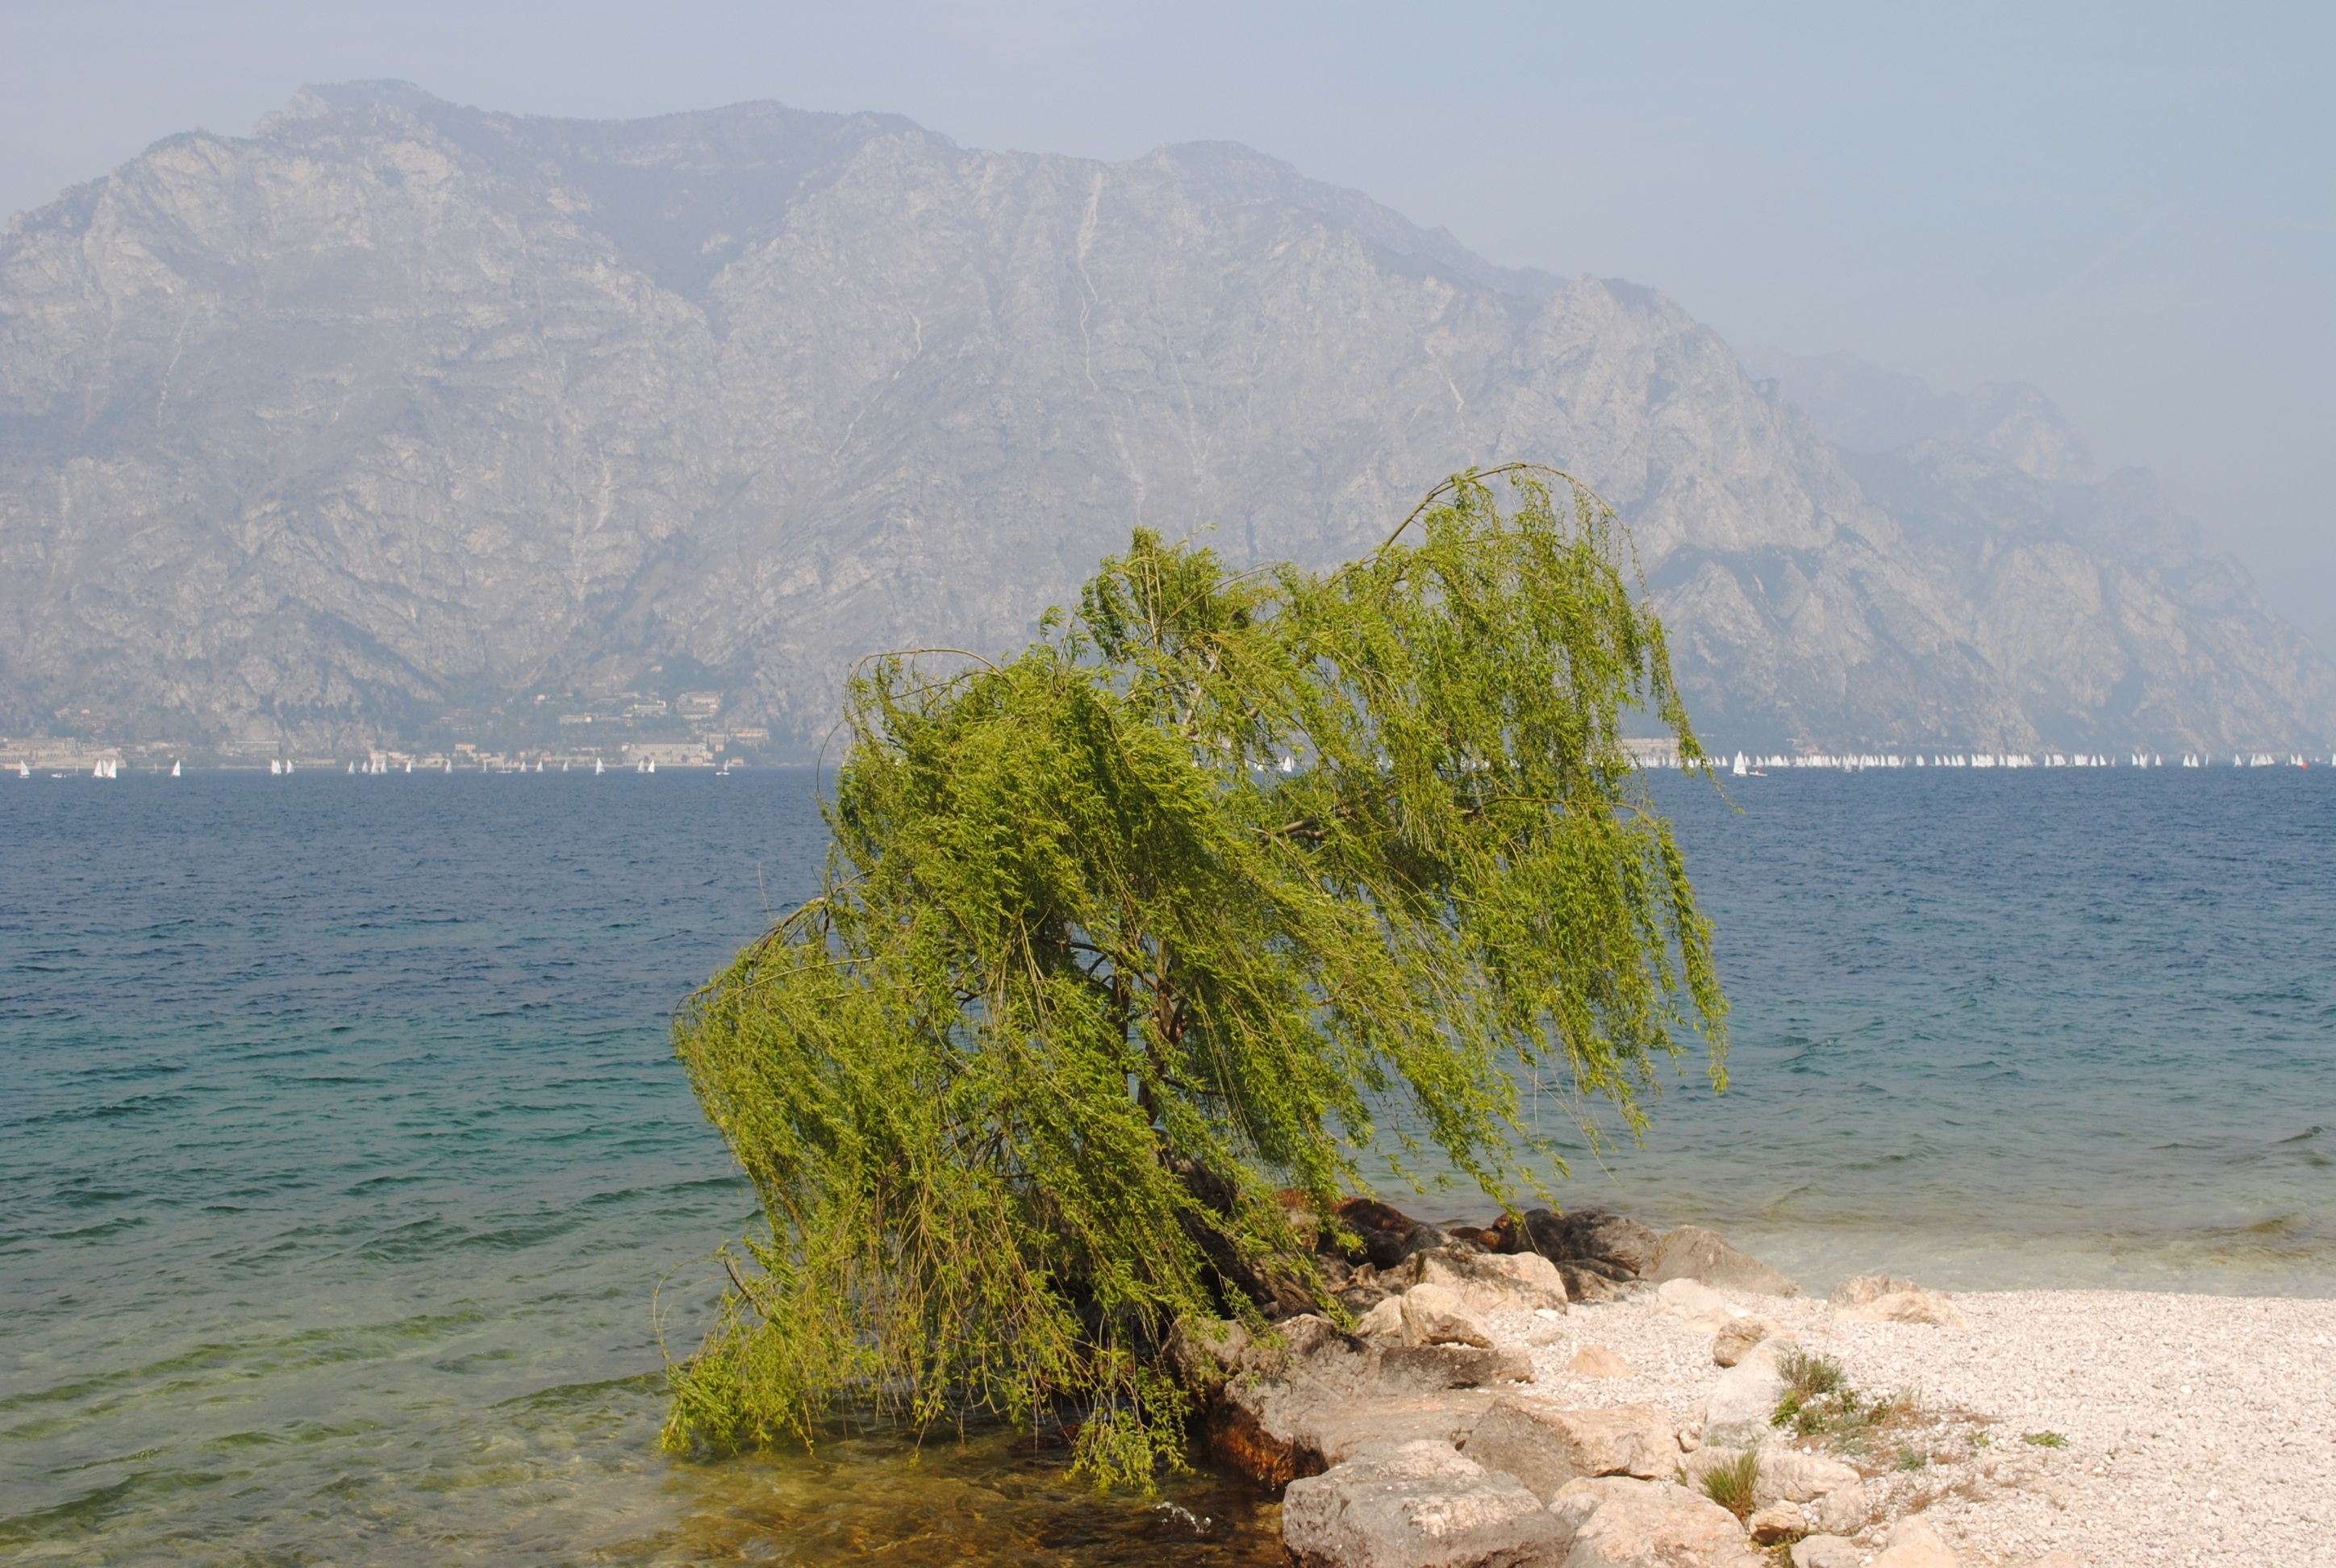
beach, landscape, sea, coast, tree, water, rock, ocean, mountain, sky, shore, lake, wind, cliff, bush, bay, italy, reservoir, terrain, body of water, garda, bank, mountains, loch, cape, malcesine, landform, sailing ships, green bush, sailing regatta